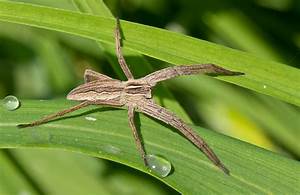
Label: spider